Deng Sui

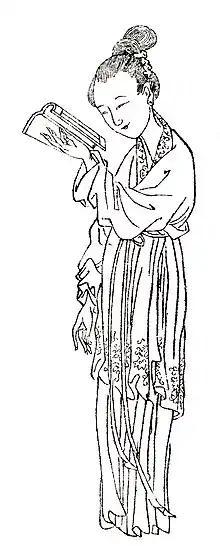
Ban Zhao, who educated and advised Deng Sui during her reign. She was the first female Chinese historian and philosopher, and she wrote "Lessons for Women", a guide on women's conduct and behavior during, before, and after marriage. Deng would have most likely read "Lessons" during her lifetime.

When Deng Sui became an imperial consort, Emperor He had already created Empress Yin empress. Empress Yin was described as beautiful but short and clumsy, and she was also known for jealousy. Consort Deng tried to foster a proper relationship with her by being humble, and was described as constantly trying to cover Empress Yin's mistakes. This, however, only drew Empress Yin's jealousy, as Emperor He became impressed with her and considered her one of his favorites. Empress Yin was also not pleased that Consort Deng, concerned that Emperor He was constantly losing sons in childhood, often recommended other consorts for him to have sexual relations with. Once, when Emperor He was ill, Empress Yin made the remark that if she became empress dowager, the Dengs would be slaughtered. Upon hearing that remark, Consort Deng considered committing suicide, and one of her ladies-in-waiting saved her by falsely telling her that the emperor had recovered. However, the emperor did soon recover, so Consort Deng and her family escaped a terrible fate.